Desacralization of knowledge

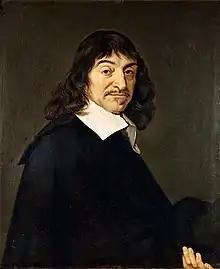
In saying "I think, therefore I am," Nasr contends, Descartes was not alluding to the "divine I" who proclaimed "I am the Truth" (ana’l-Haqq) through the mouth of Mansur al-Hallaj seven centuries before Descartes, the Divine Self which alone has the authority to proclaim I.

The process of desacralization of knowledge began with the ancient Greeks. According to Nasr, the rationalists and skeptics of ancient Greek philosophical traditions played a major role in the process of desacralization by reducing knowledge either to ratiocination or to cognitive exercise. In substituting reason for intellect and sensuous knowledge for inner illumination, the Greeks pioneered the process of desacralization of knowledge. Other major stages in the process of desacralization include the formation of Renaissance philosophical systems that had developed a concept of nature, which is independent and self-creative. The process, however, reached its climax in the thought of René Descartes, "the father of modern Western philosophy," who "made thinking of the individual ego the center of reality and criterion of all knowledge". Thereafter, knowledge eventually became rooted in the cogito.